Darnell Jackson

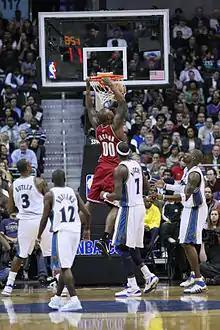
Jackson dunking during his time with Cleveland

Darnell Edred Jackson (born November 7, 1985) is an American former professional basketball player, who is currently an assistant coach for the San Diego Clippers of the NBA G League and plays in the Big 3 League for the Detroit Amplifiers. He played college basketball for the University of Kansas for four seasons, including the 2008 national championship team. He did not become a regular starter at Kansas until the 2007–08 season (his senior year), when he replaced Sasha Kaun in the starting lineup.